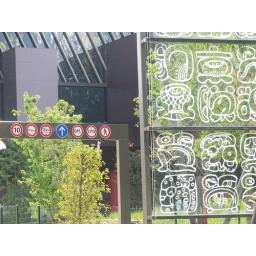
France 2006Paris: Signs and road signs near the Quai Branly Museum ( MKB )